Blessed Unrest

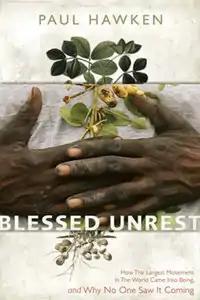

Blessed Unrest: How the Largest Movement in the World Came into Being and Why No One Saw It Coming is a 2007 "New York Times" bestseller by Paul Hawken. The book is about the many non-profit groups and community organizations, dedicated to many different causes, which Hawken calls the "environmental and social justice movement". Hawken explains that this is a diverse movement with no charismatic leader. The movement follows no unifying ideology, and is not recognized by politicians, the public and the media. But, Hawken argues, it has the potential to benefit the planet.